Vatican Radio

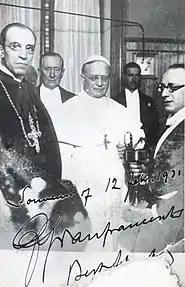
Pope Pius XI, his successor Cardinal Pacelli with Guglielmo Marconi at the starting of "Vatican Radio" in 1931

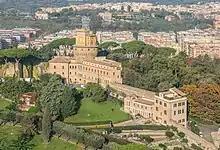
Administration building and radio masts at Vatican City (2018)

Vatican Radio began broadcasting with the callsign HVJ on two shortwave frequencies using 10 kilowatts (kW) of power on 12 February 1931, with the pontificial message "Omni creaturae" of Pope Pius XI. Also in attendance was Guglielmo Marconi and Cardinal Eugenio Pacelli, who would become Pope Pius XII. Its first director was physicist Giuseppe Gianfranceschi, who was also the president of the Accademia dei Nuovi Lincei.